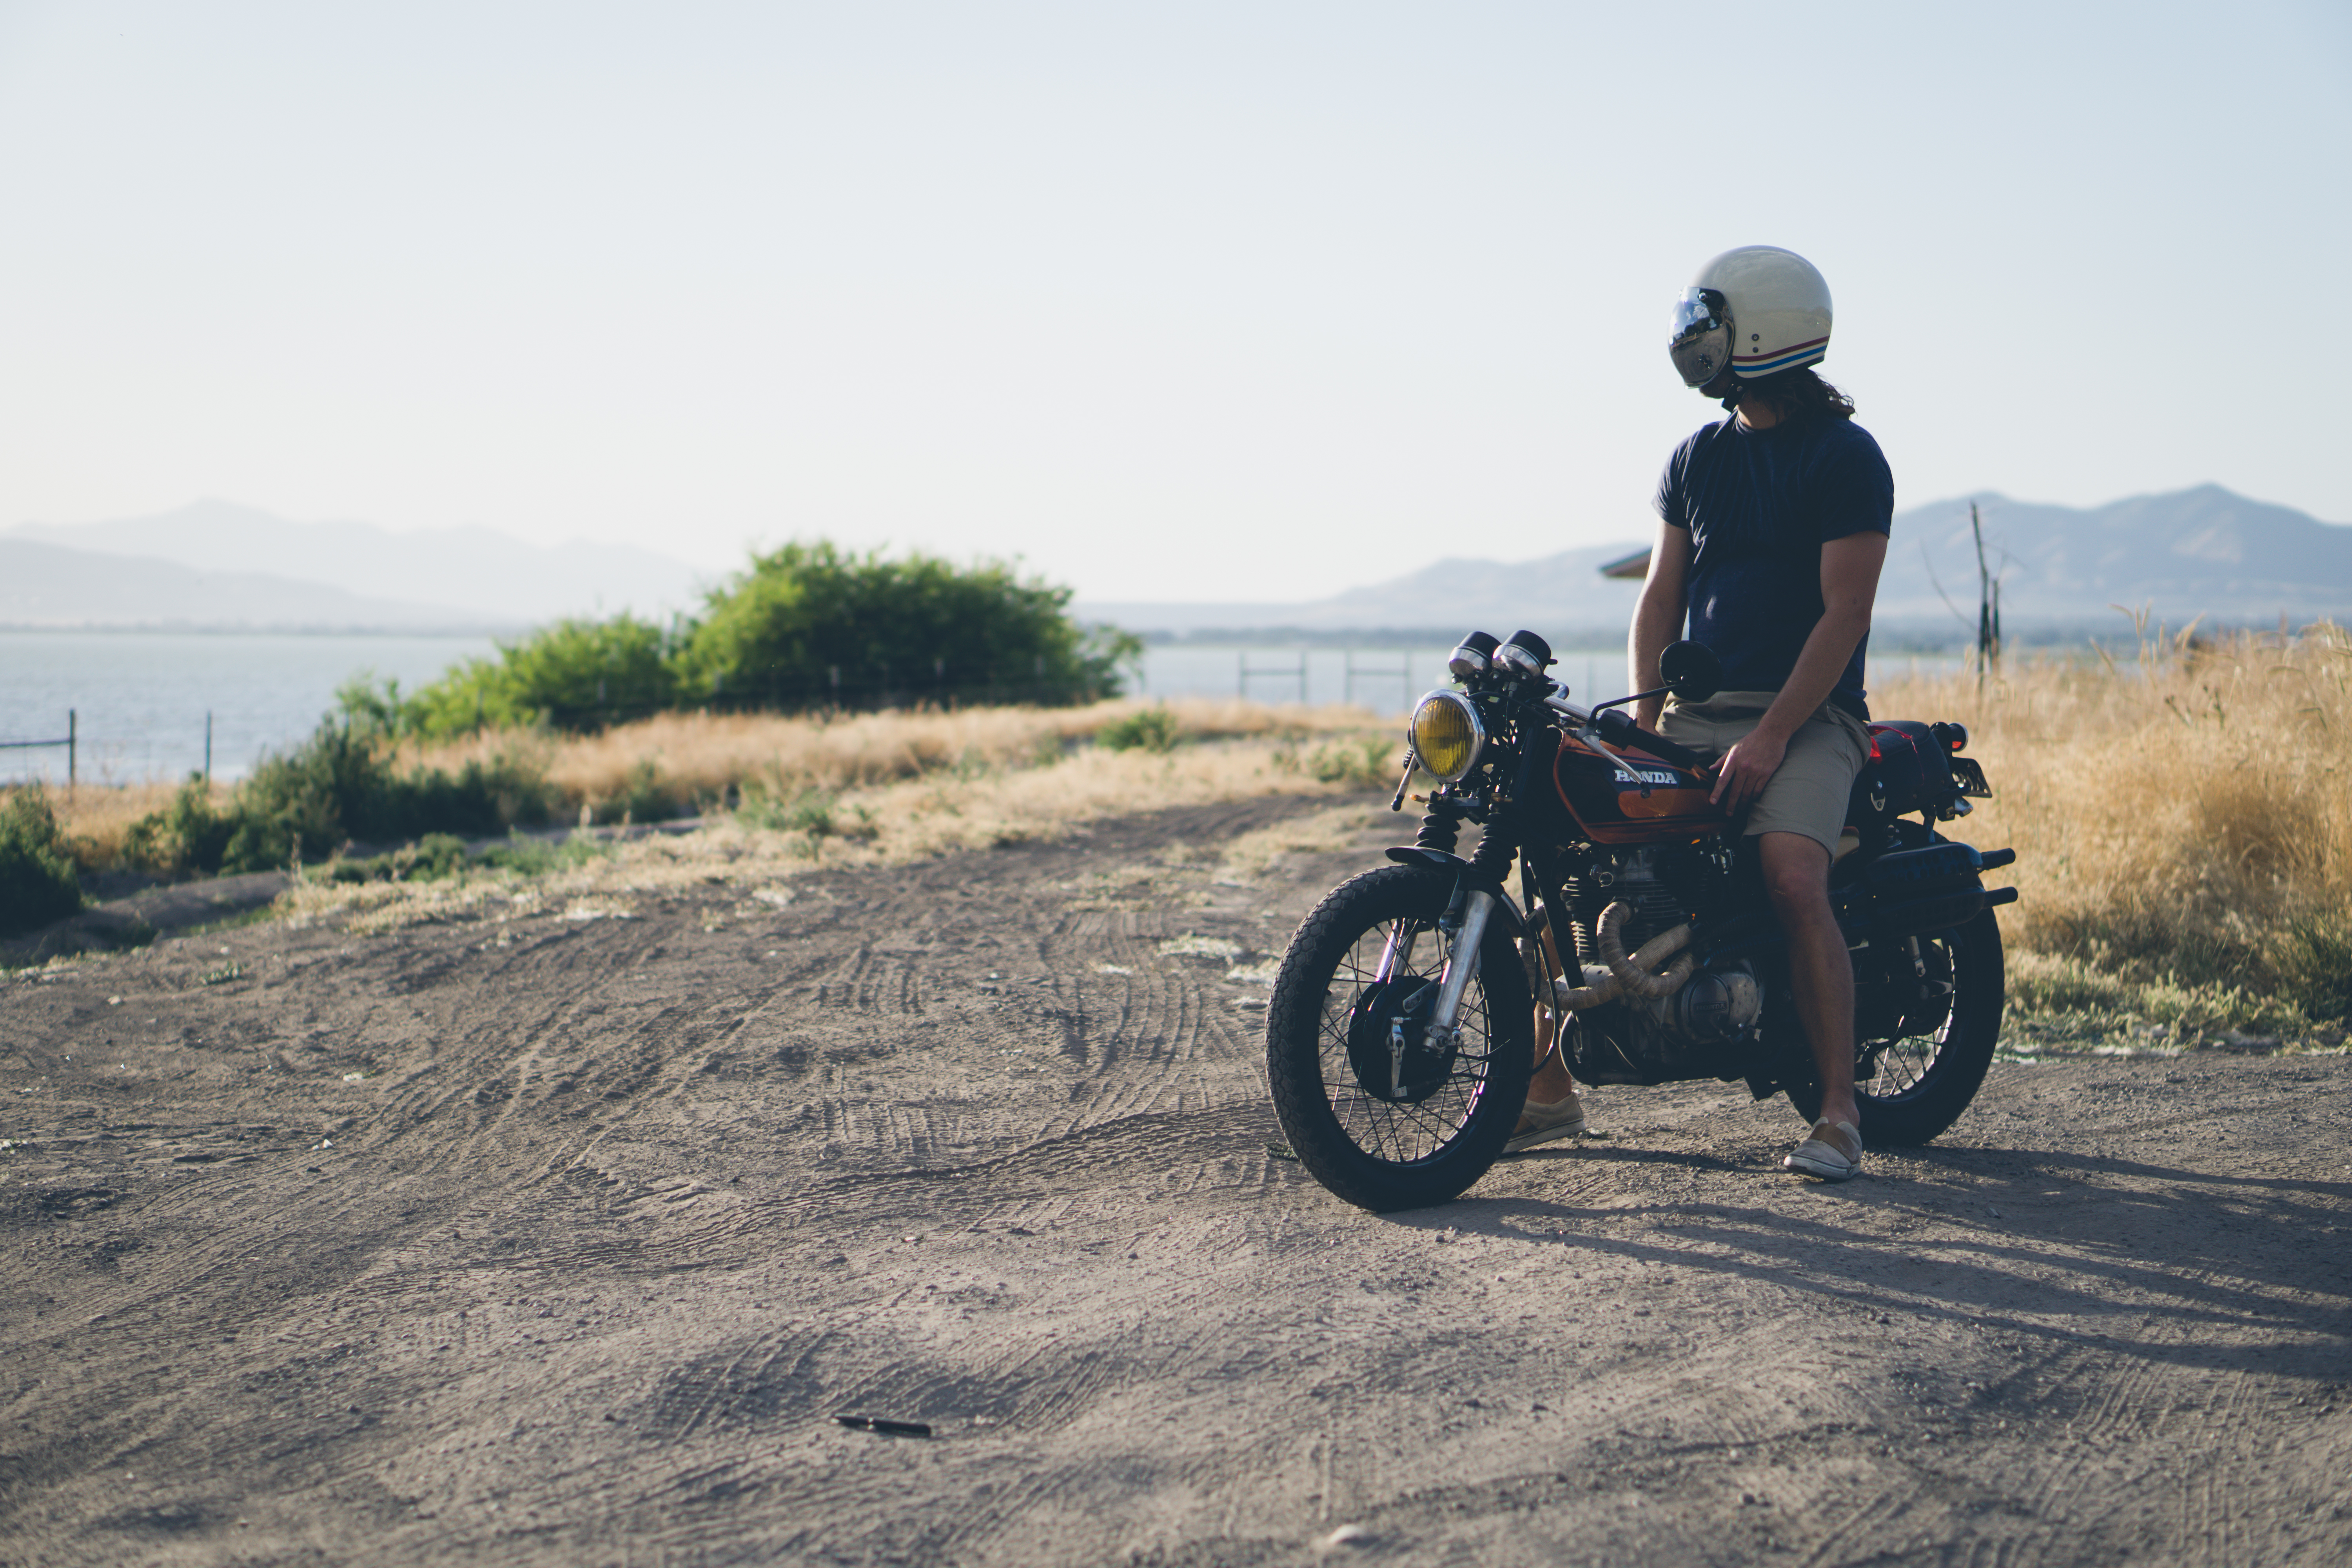
man, sea, ocean, person, sky, car, bicycle, dirt road, vehicle, motorcycle, extreme sport, mountain bike, race, racing, motorcycling, off roading